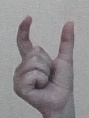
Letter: nun